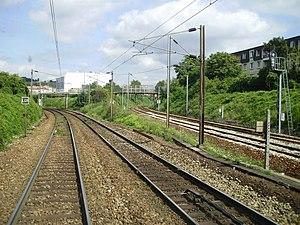
Séparation au nord de la gare d'Argenteuil, Val-d'Oise, France, entre, à gauche, la ligne de Paris-Saint-Lazare à Mantes-Station via Conflans-Sainte-Honorine (groupe VI) et, à droite, celle de Paris-Saint-Lazare à Ermont - Eaubonne (groupe IV), vue depuis la cabine de conduite d'une rame se dirigeant vers Conflans et Pontoise
La ligne J du Transilien, plus souvent simplement dénommée ligne J, est une ligne de trains de banlieue qui dessert l'ouest de l'Île-de-France, avec plusieurs embranchements. Elle relie la gare de Paris-Saint-Lazare à Ermont - Eaubonne, Gisors, Mantes-la-Jolie et Vernon - Giverny.
La ligne de Paris-Saint-Lazare à Mantes-Station par Conflans-Sainte-Honorine est une ligne ferroviaire des Hauts-de-Seine, du Val-d'Oise et des Yvelines, en Île-de-France, d'une longueur de 58 kilomètres. Ouverte de 1851 à 1892, elle est depuis essentiellement parcourue par un trafic de banlieue en provenance ou à destination de la gare Saint-Lazare à Paris, actuel Transilien Paris-Saint-Lazare, ainsi que par des circulations fret.